Lubuntu

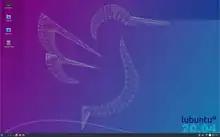
Lubuntu 20.04 LTS

This release is the first Lubuntu long term support release that uses LXQt and was released on 23 April 2020. Lubuntu 20.04.1 LTS was released on 6 August 2020.